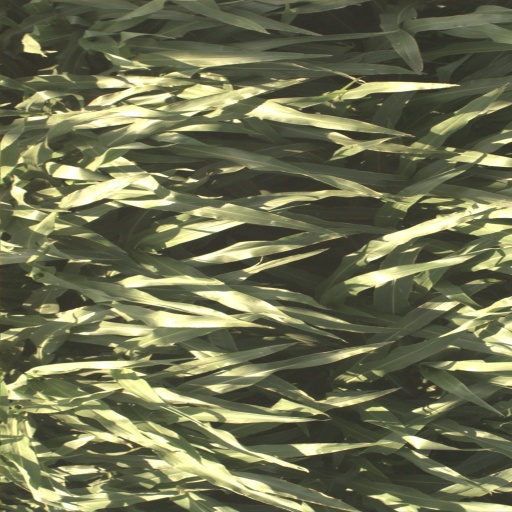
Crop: sorghum